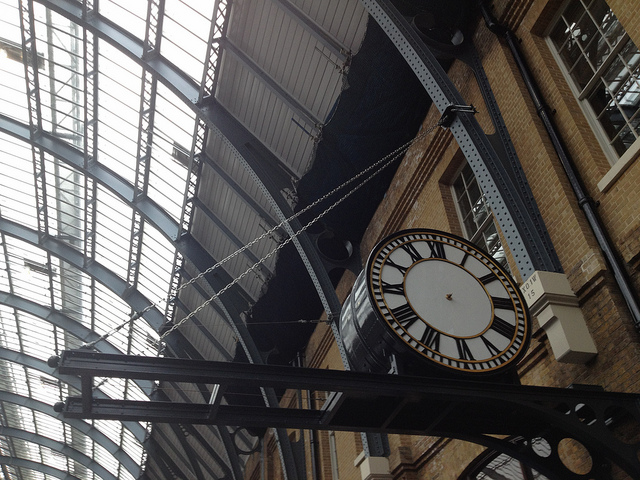
An old analog clock at a train station with the hands missing